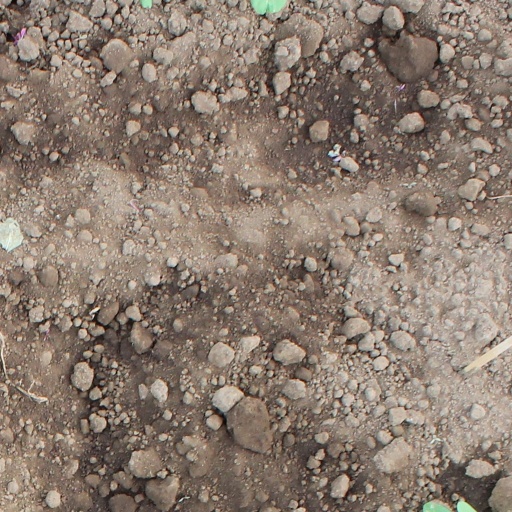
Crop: soybean